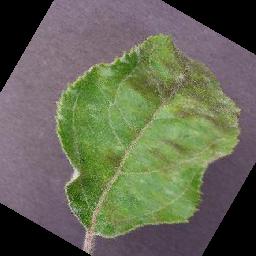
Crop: apple
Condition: scab